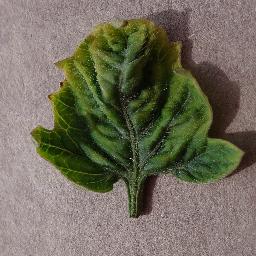
Label: Tomato___Tomato_Yellow_Leaf_Curl_Virus